Chaenactis glabriuscula

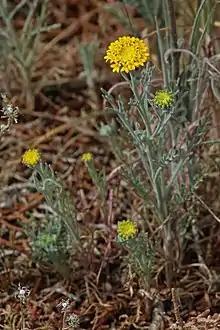
"Chaenactis glabriuscula" var. "glabriuscula", western Antelope Valley, California

Chaenactis glabriuscula, with the common name yellow pincushion, is a species of flowering plant in the daisy family. It is native to California and Baja California.